Towson, Maryland

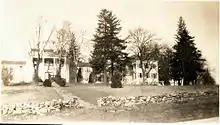
The former Grafton Bosley estate "Uplands", Towson Maryland, which later became the Presbyterian Home of Maryland (photo c. 1930)

During the Civil War, Towson was the scene of two minor engagements. Many local citizens were sympathetic to the Southern Confederate cause, so much so that Ady's Hotel (later named the Towson Hotel) and the current site of the 1920s-era Towson Theatre (later the Recher Theatre), flew the Southern flag. The Union Army found it necessary to overtake the town by force on June 2, 1861. During the raid, the Union Army seized weapons from citizens at Ady's Hotel. A local paper, in jest, refers to the "strongly fortified and almost impregnable city of Towsontown" and downplays the need for the attack, stating, "the distinguished Straw, with only two hundred and fifty men, has taken a whole city and nearly frightened two old women out of their wits."